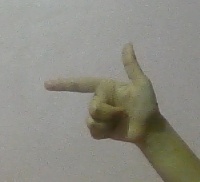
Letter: yaa